Dark ride

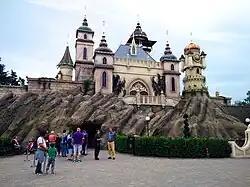
Symbolica is the most expensive attraction in the largest amusement park in the Netherlands, the Efteling

In its most traditional form, the term "dark ride" refers to ride-through attractions with scenes that use black lights, whereby visible light is prevented from entering the space, and only show elements that fluoresce under ultraviolet radiation are seen by the riders. The size of each room containing a scene or scenes is thus concealed, and the set designer can use forced perspective, Pepper's ghost and other visual tricks to create the illusion of distance. Typically, these experiences also use a series of opaque doors between scenes to further control riders' views within a space-constrained building. Prominent examples include Disneyland's Snow White's Scary Adventures, Pinocchio's Daring Journey, Peter Pan's Flight, Mr. Toad's Wild Ride and Alice in Wonderland, which all rely on the use of blacklights in almost every scene.